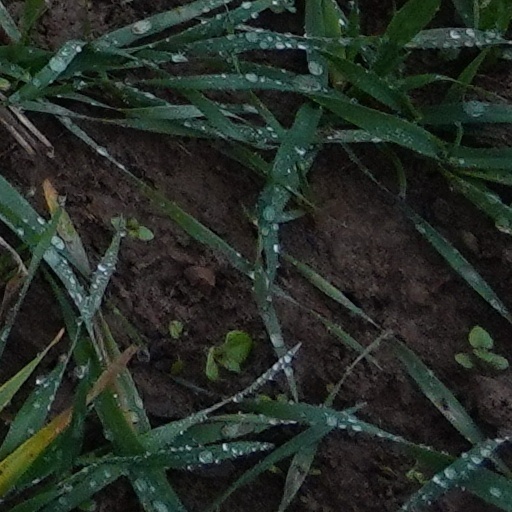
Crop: wheat